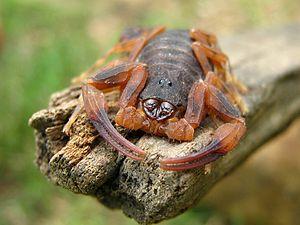
Tityus bahiensis est une espèce de scorpions de la famille des Buthidae.